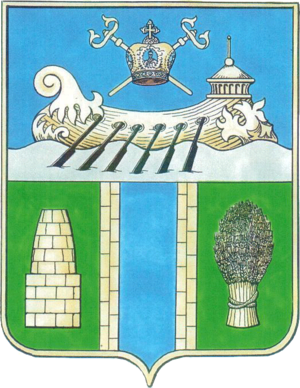
Snihourivka ou Sniguiriovka est une ville de l'oblast de Mykolaïv, en Ukraine, et le centre administratif du raïon de Snihourivka. Sa population s'élevait à 13 131 habitants en 2013.